Htamanè
Also known as:
mnw - Mon: ယိုဟ်သ္ၚု
my - Burmese: ထမနဲ
Category: rice (mixed rice)
Cuisine: Burmese
Associated cuisines: Burmese
Area: Myanmar
Countries: Myanmar
Region: South Eastern Asia

The dish is a glutinous rice-based savory snack, mixed with toasted sesame seeds, peanut, fried ginger, ground nut oil and fried coconut shavings.

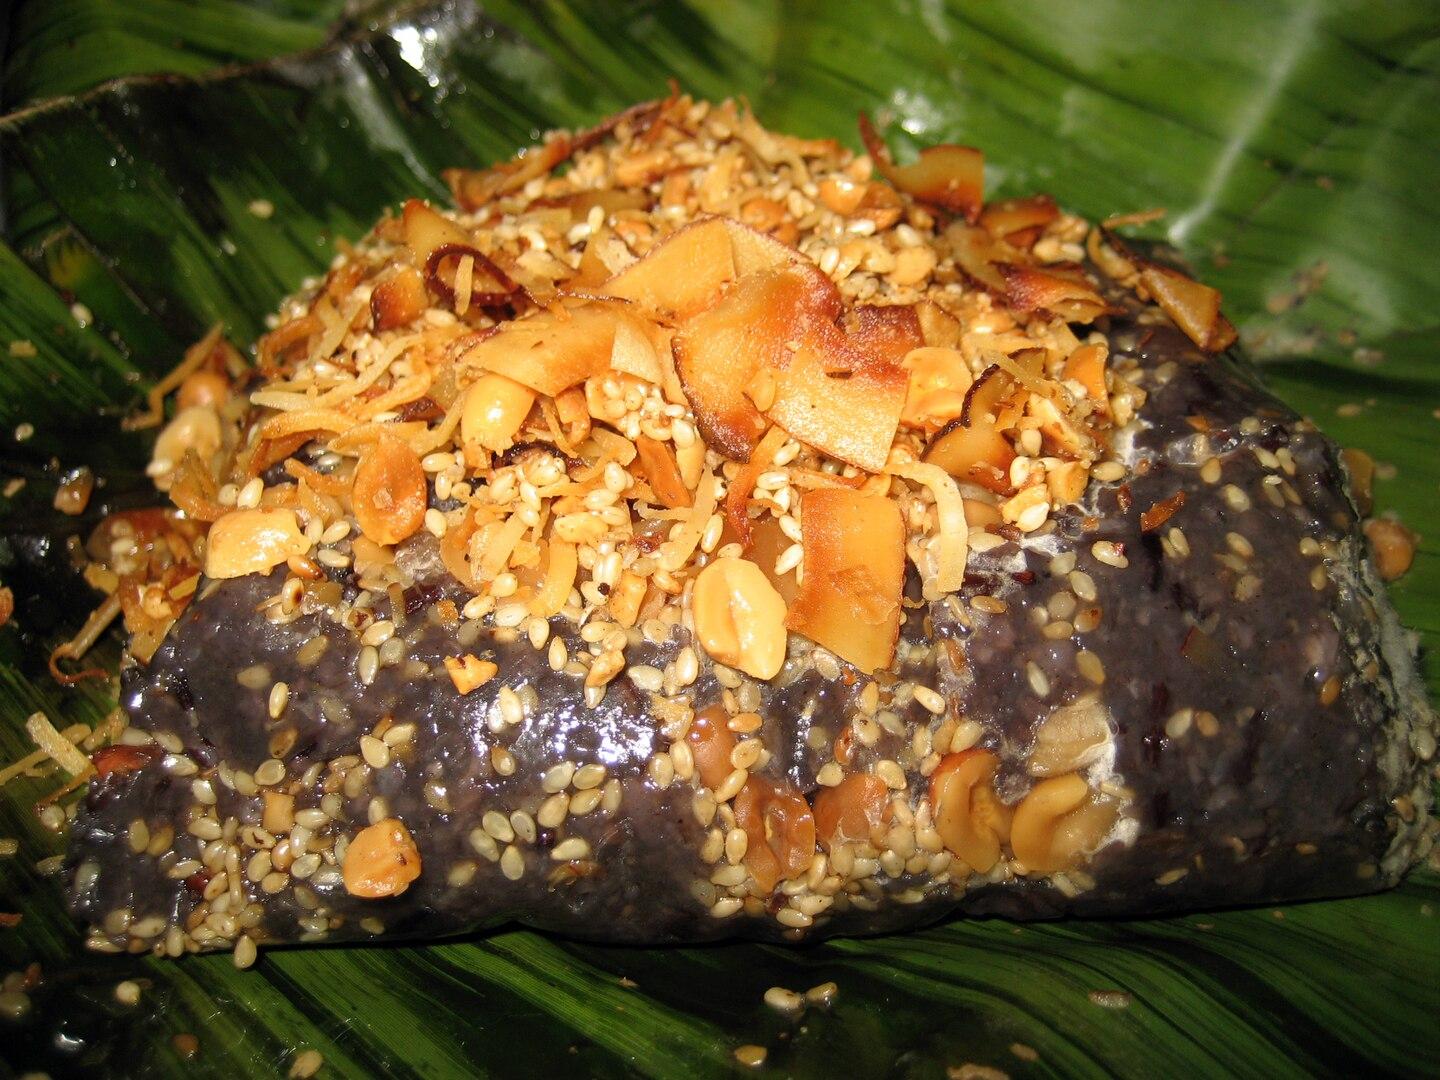